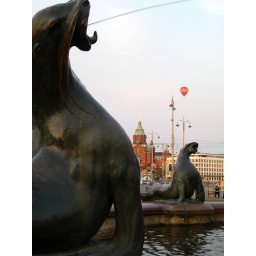
A red hot air balloon floats over the Uspenski Katedral, the Orthodox cathdral. Sea lions ring a fountain in the foreground.